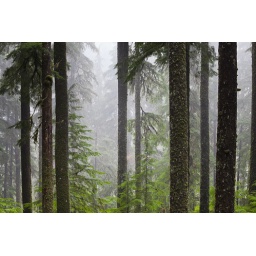
Trunks of tall conifer trees in the forest along the Sol Duc River of Olympic National Park, Washington, USA, February, Olympic_National_Park_Sol_Duc-6360